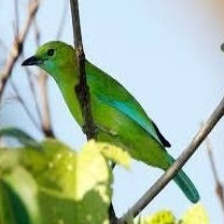
Species: BORNEAN LEAFBIRD
Scientific name: CHLOROPSIS KINABALUENSIS